Woodville railway station, Adelaide

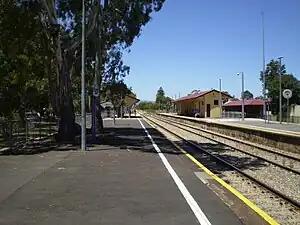
View towards the south-east, towards Adelaide, from Platform 3, January 2008

Woodville railway station, on Adelaide's Outer Harbor line, is a junction station for the Grange branch line. Situated in the western Adelaide suburb of Woodville, it is from the Adelaide railway station.